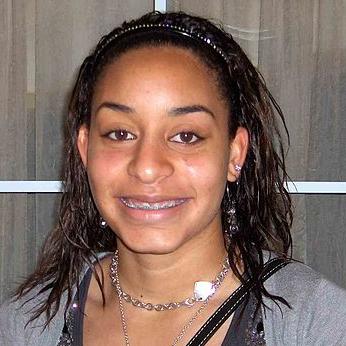
Age: 17